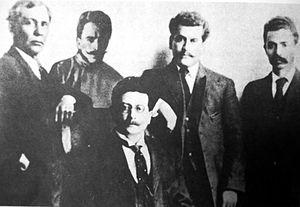
Le Parti libéral mexicain ou PLM est un parti anarchiste fondé en 1906 par Ricardo Flores Magón et son frère Enrique ainsi que par Juan Sarabia, Antonio I. Villarreal, Librado Rivera, Manuel Sarabia, Rosalío Bustamante, en opposition au gouvernement de Porfirio Díaz. Le parti a disparu en 1927.